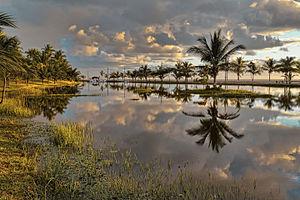
Lever de soleil à Prado, au nord de la côte des baleines dans l'état de Bahia au Brésil.
Prado est une municipalité de l'État de Bahia au Brésil.